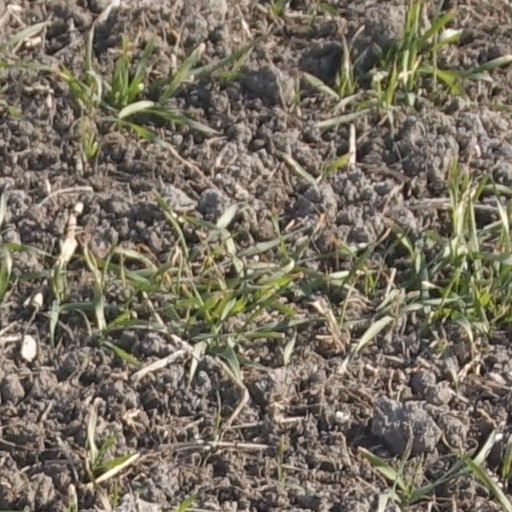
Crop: wheat